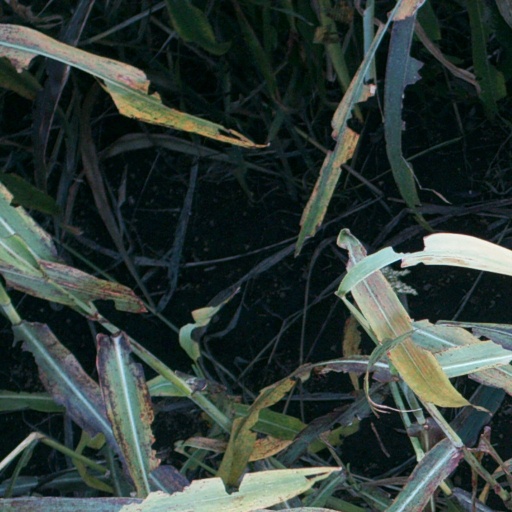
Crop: sorghum